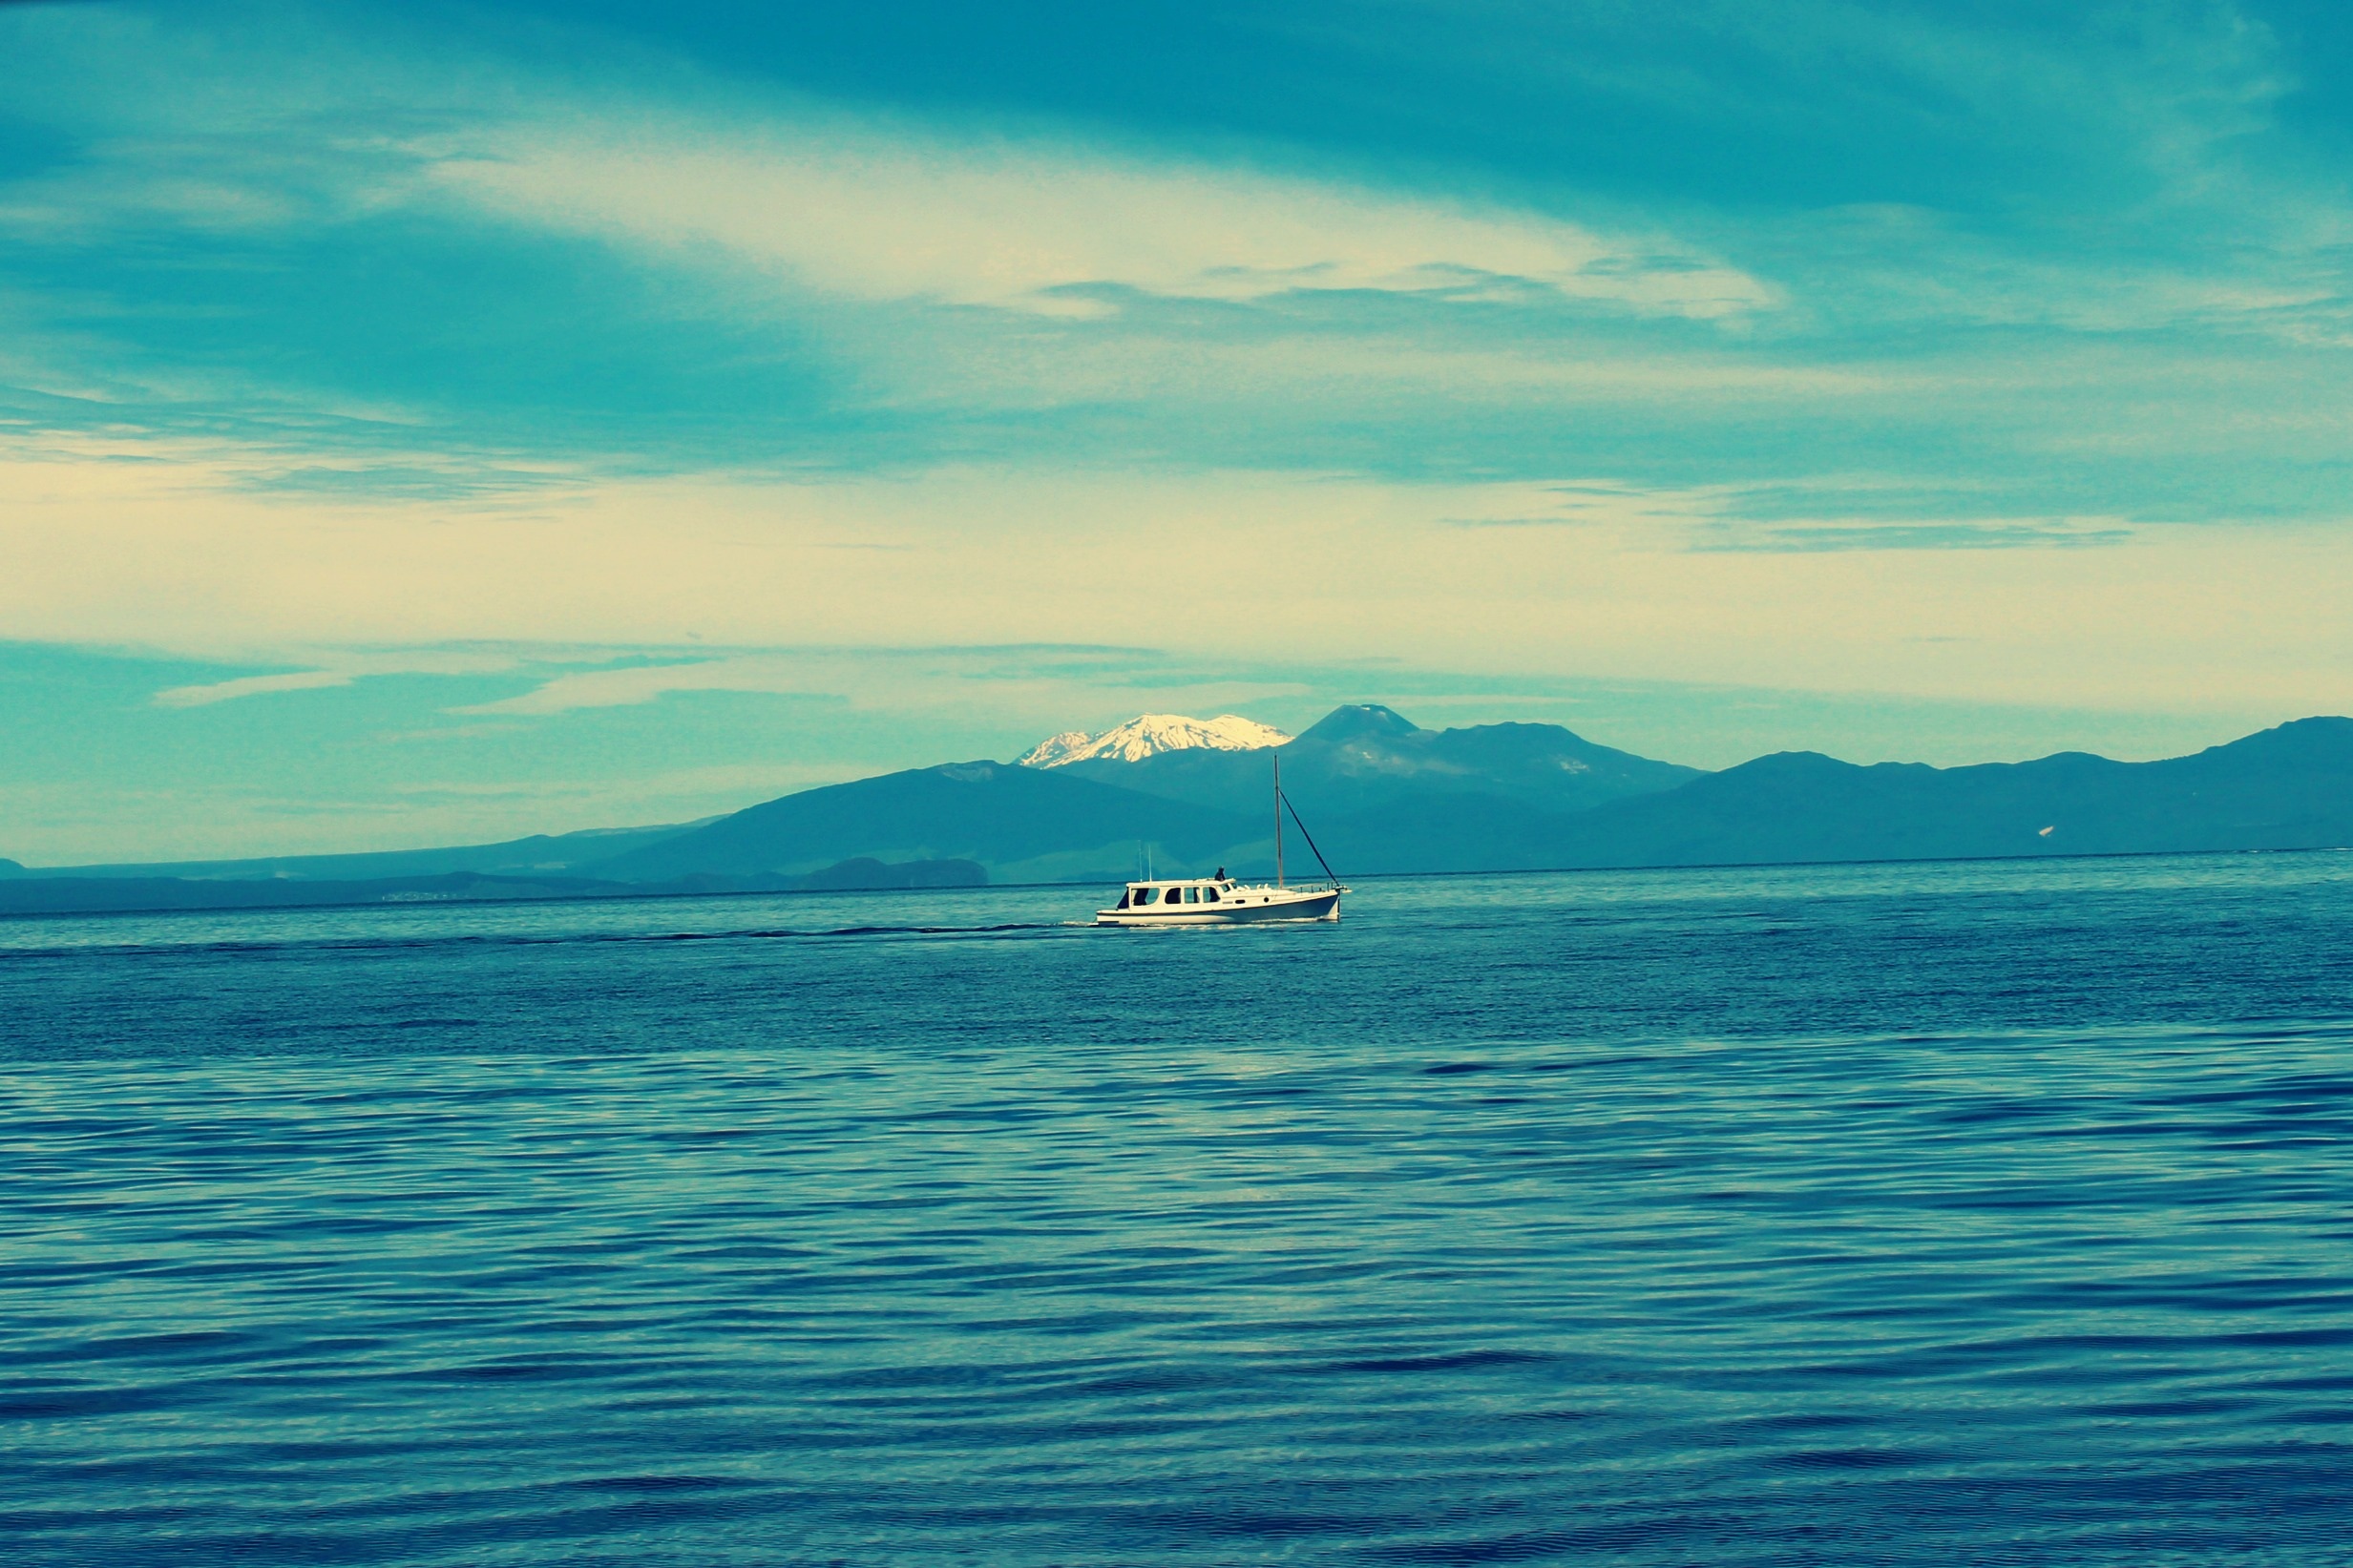
beach, sea, coast, ocean, horizon, cloud, sky, shore, wave, dusk, vehicle, bay, island, body of water, cape, wind wave